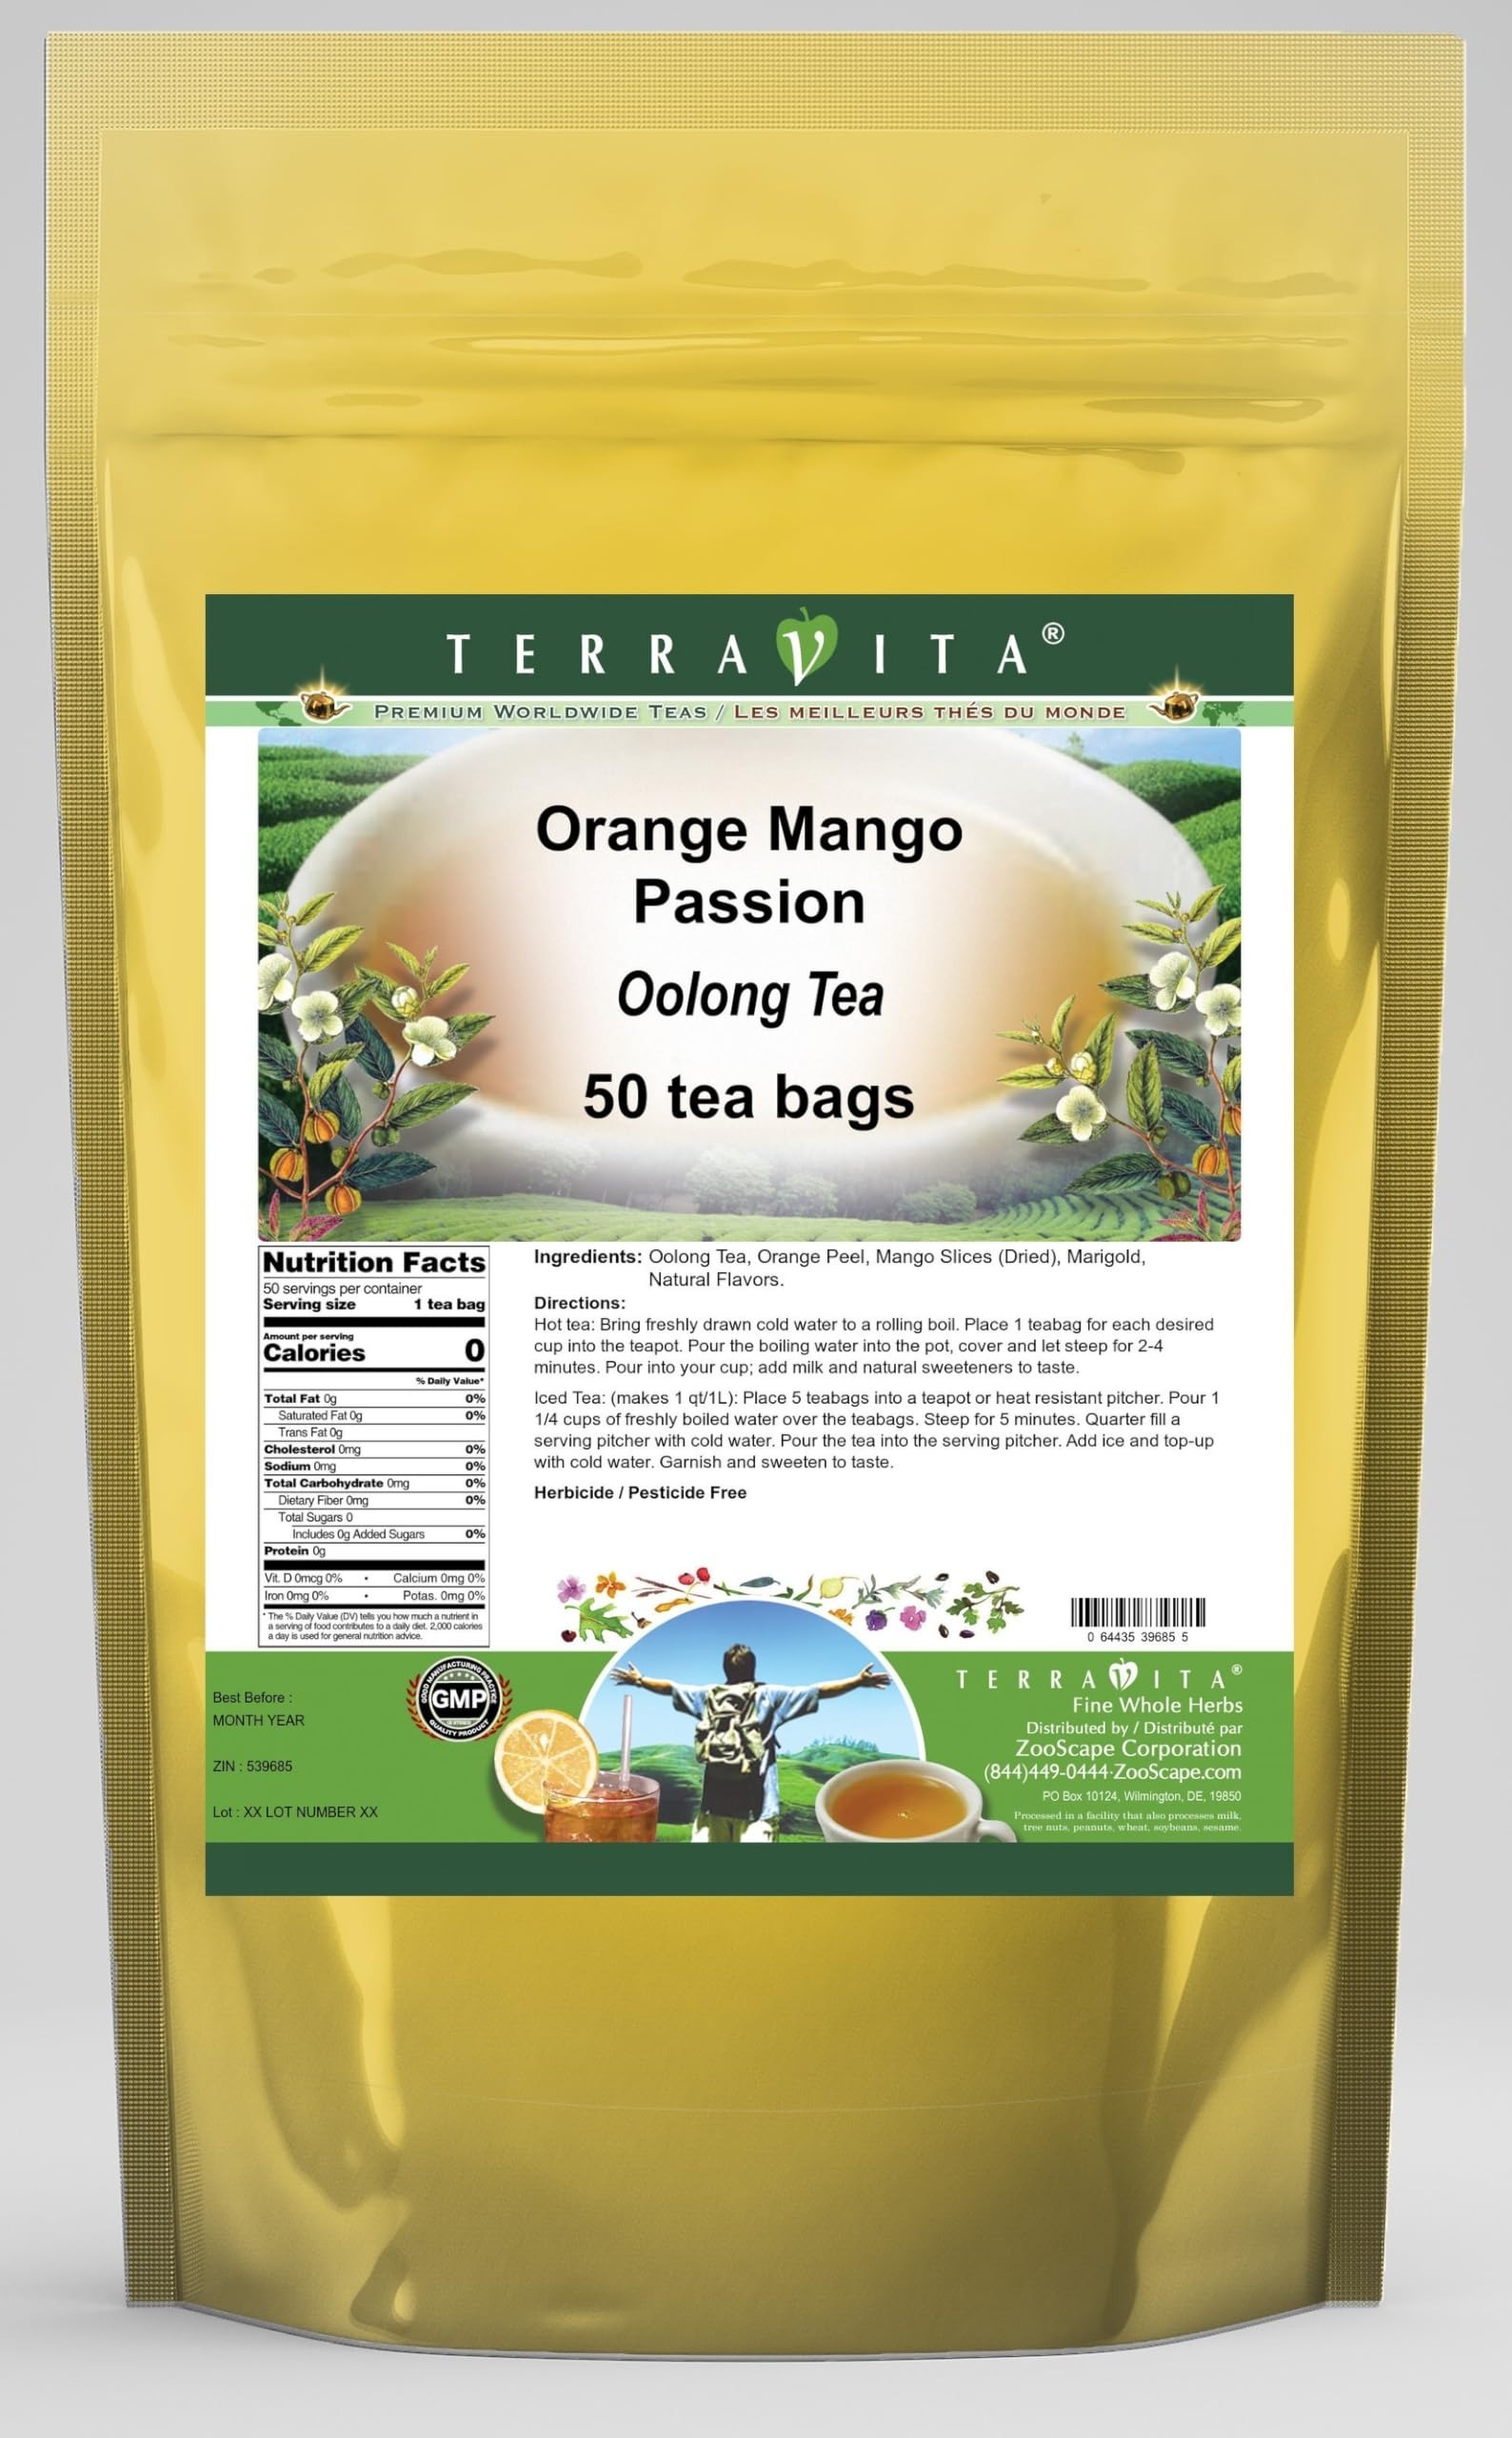
Item Name: Orange Mango Passion Oolong Tea (50 tea bags, ZIN: 539685) - 2 Pack
Bullet Point 1: Our Orange Mango Passion Oolong Tea is a luxurious flavored Oolong tea with Orange Peel, Mango Slices and Marigold that you can enjoy hot or cold! The Orange Mango Passion flavor and aroma is wonderful! - Ingredients: Oolong tea, Orange Peel, Mango Slices, Marigold and Natural Orange Mango Passion Flavor.
Bullet Point 2: No fillers.
Bullet Point 3: Manufacturer: TerraVita
Bullet Point 4: Size: 50 tea bags
Bullet Point 5: Oolong Tea Bags - Packed in a convenient upright pouch!
Product Description: Our Orange Mango Passion Oolong Tea is a luxurious flavored Oolong tea with Orange Peel, Mango Slices and Marigold that you can enjoy hot or cold! The Orange Mango Passion flavor and aroma is wonderful! - Ingredients: Oolong tea, Orange Peel, Mango Slices, Marigold and Natural Orange Mango Passion Flavor. - Hot tea brewing method: Bring freshly drawn cold water to a rolling boil. Place 1 teabag for each desired cup into the teapot. Pour the boiling water into the pot, cover and let steep for 2-4 minutes. Pour into your cup; add milk and natural sweeteners to taste. - Iced tea brewing method: (to make 1 liter/quart): Place 5 teabags into a teapot or heat resistant pitcher. Pour 1 1/4 cups of freshly boiled water over the teabags. Steep for 5 minutes. Quarter fill a serving pitcher with cold water. Pour the tea into the serving pitcher. Add ice and top-up with cold water. Garnish and sweeten to taste. - TerraVita is an exclusive line of premium-quality, natural source products that use only the finest, purest and most potent ingredients found around the world. TerraVita is hallmarked by the highest possible standards of purity, potency, stability and freshness. All of our products are prepared with the highest elements of quality control, from raw materials through the entire manufacturing process, up to and including the moment that the bottles or bags are sealed for freshness and shipped out to you. Our highest possible standards are certified by independent laboratories and backed by our personal guarantee. - TerraVita exists to meet and ensure your family's health and wellness without the harmful effects of chemicals and health products. We strive to make all of our products affordable and reliable and are constantly searching the market to maintain our affordability
Value: 100.0
Unit: Count

Price: 38.54